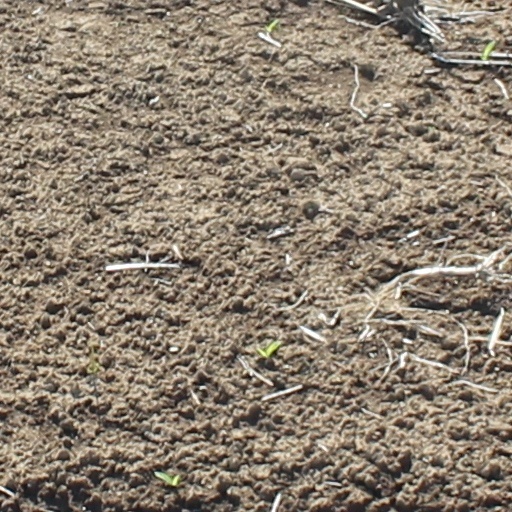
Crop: wheat